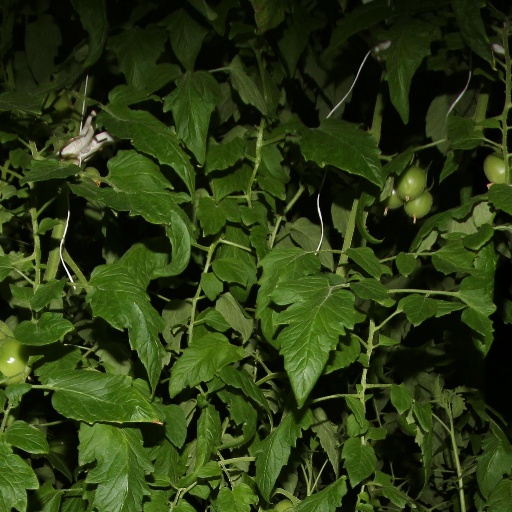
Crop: tomato